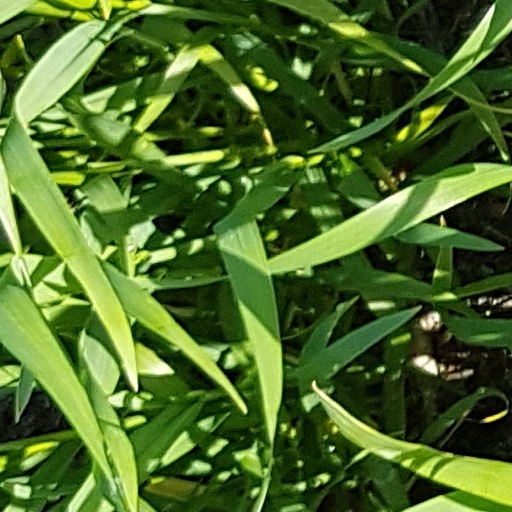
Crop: wheat